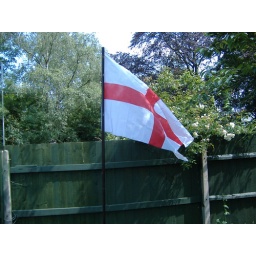
The St. Georges cross flying in my back garden for the World Cup!